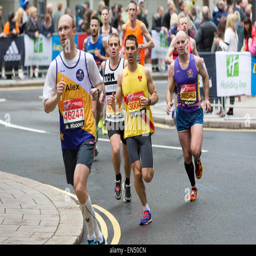
club , charity and ballot runners , running